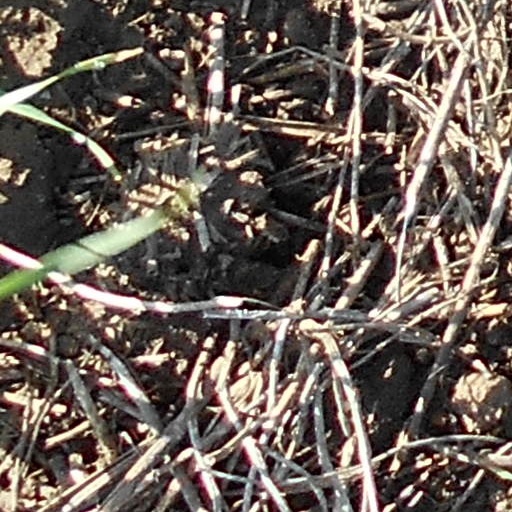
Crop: wheat